Hong Kong Cricket Club

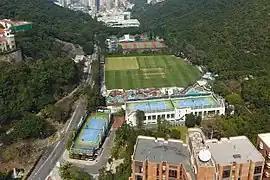
HKCC changed playing locations (2 of 2) Since 1975, HKCC has operated from a custom-designed location near Happy Valley. Photo above shows the Club viewed from the south, with the greens for lawn bowls and croquet visible adjacent to the cricket ground. The club tennis courts are elevated on rooftops (seen in blue above).

In 2013 the HKCC established a Staff Volunteering programme to advance Club support for community and to cultivate staff morale. Since 2008, the Club has undertaken multiple organic farming initiatives donating organic vegetables that it grows to rotating causes each year, ranging from the Hong Kong Spastic Association (2014) to winter melon crops for the St James Neighbourhood Elderly Centre (2019).